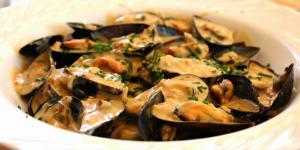
mejillones a la crema estilo francia